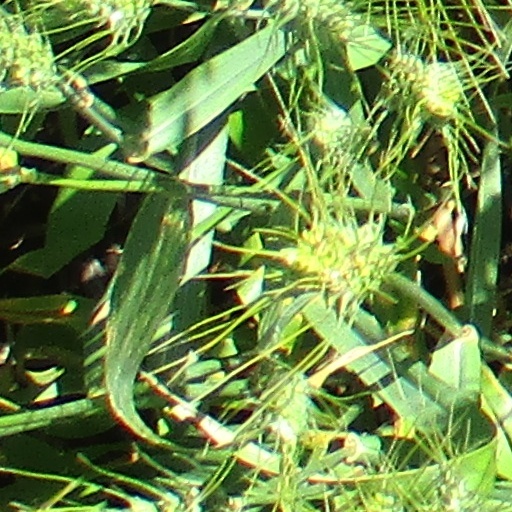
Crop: wheat